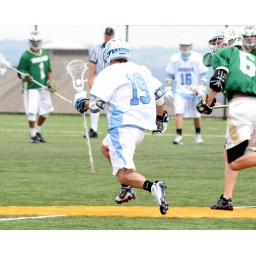
what makes this picture unique is the spot of the ball in the stick and the player is running away from the camera.